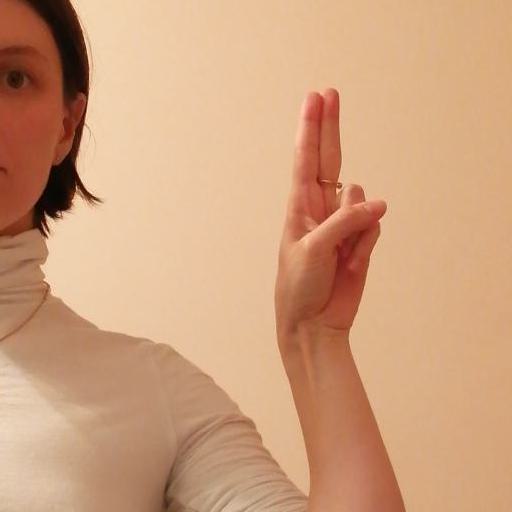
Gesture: two_up